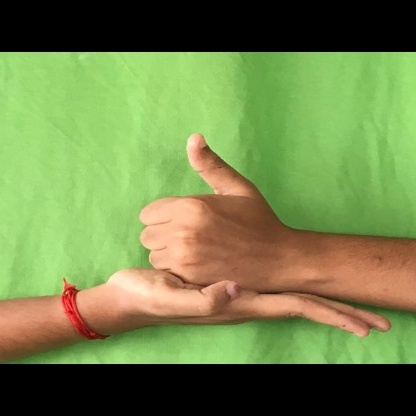
Mudra: Shivalinga